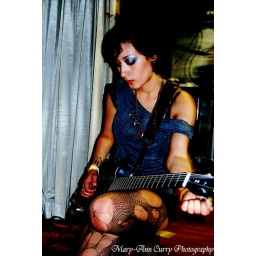
this was taken at the sky eats airplane show in pensacola at the legion on 5.25.09